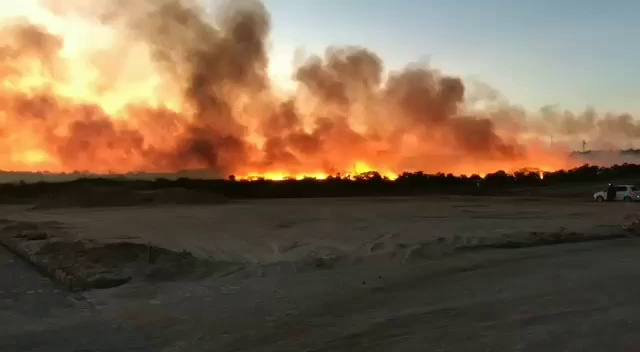
Fire: yes
Smoke: yes